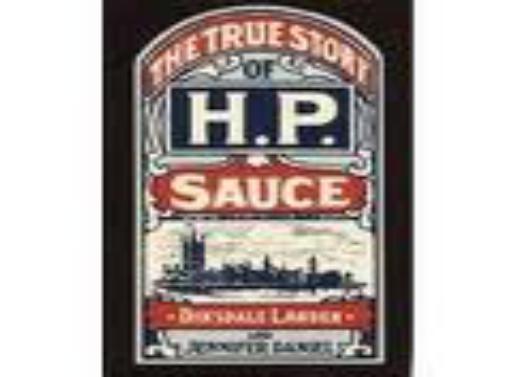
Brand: HP Sauce
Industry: Food